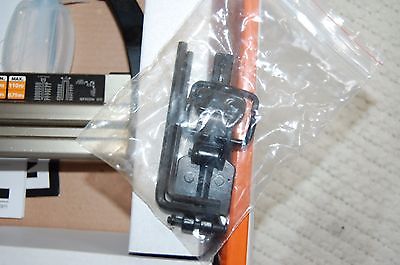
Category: stapler